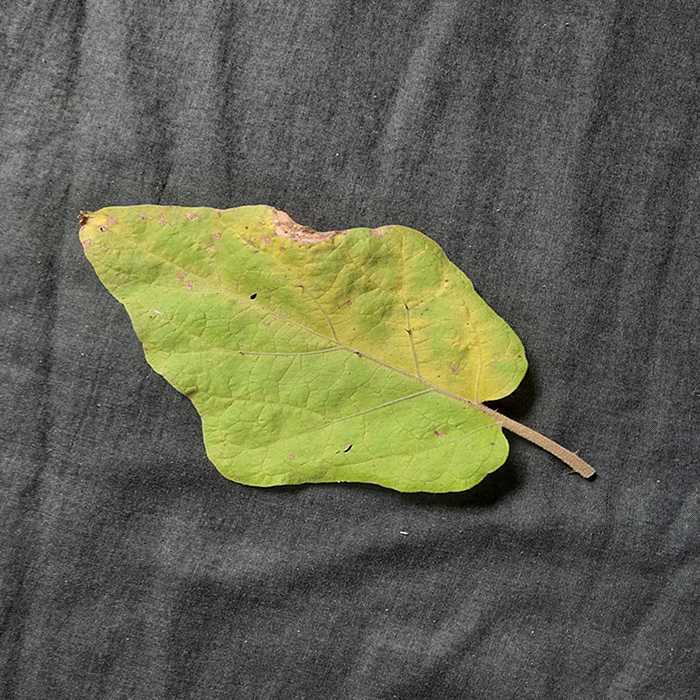
Plant: Eggplant
Label: Eggplant verticillium wilt